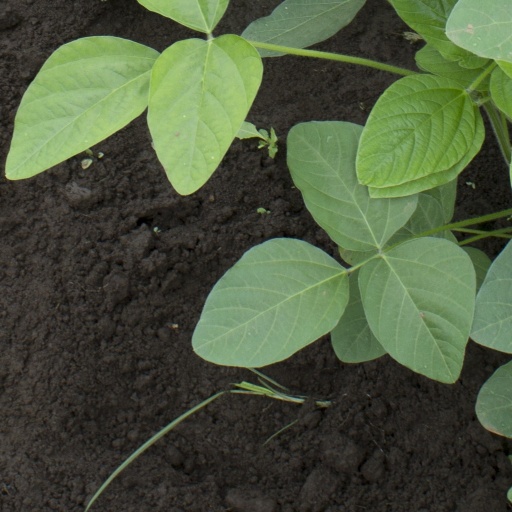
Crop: soybean